AV-8B Harrier Assault

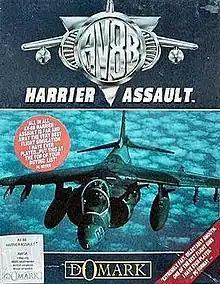
Amiga cover art

AV-8B Harrier Assault is a combat flight simulator/realtime strategy game developed by Simis and first published by Domark in 1992. An updated version using SVGA graphics was released later the same year, alternatively known as SVGA Harrier. In 1994, a modified version of the SVGA version was released for the classic Mac OS under the new name "Flying Nightmares", which was later ported to 3D0.